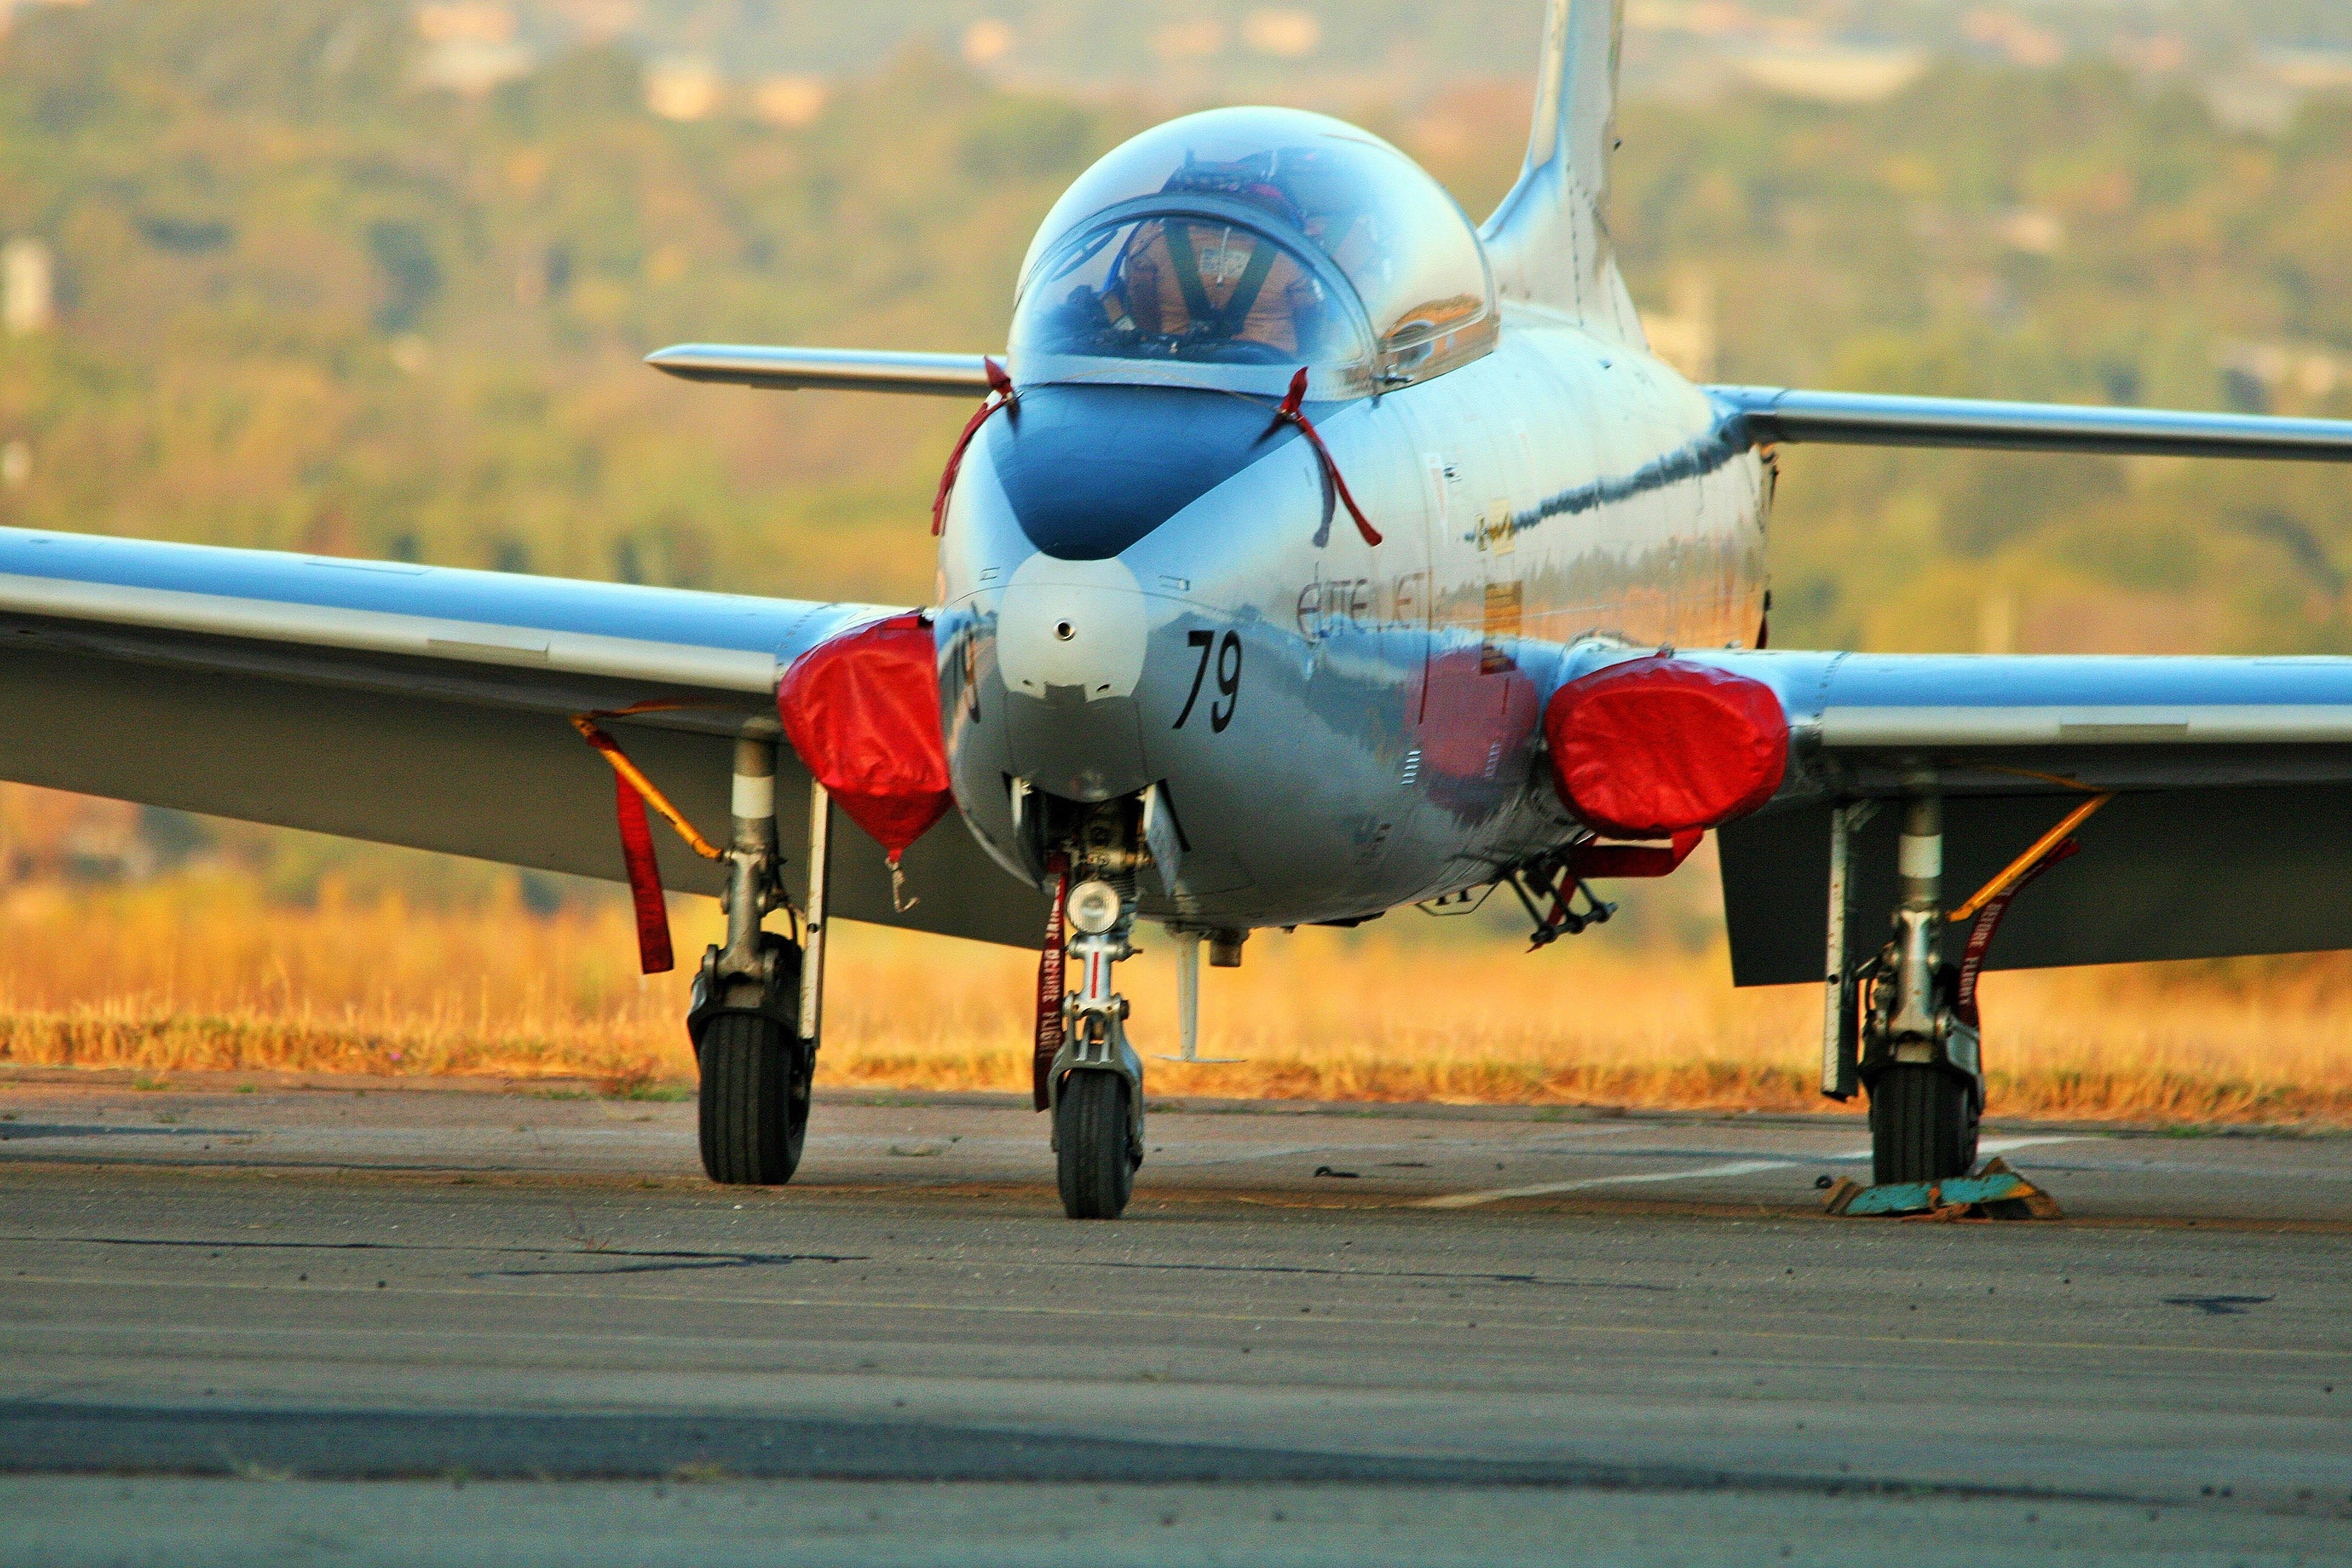
airplane, aircraft, jet, vehicle, airline, aviation, flight, metal, display, airliner, heritage, impala, fighter, air force, jet aircraft, fighter aircraft, fixed wing, military aircraft, atmosphere of earth, narrow body aircraft, aircraft engine, impala aircraft